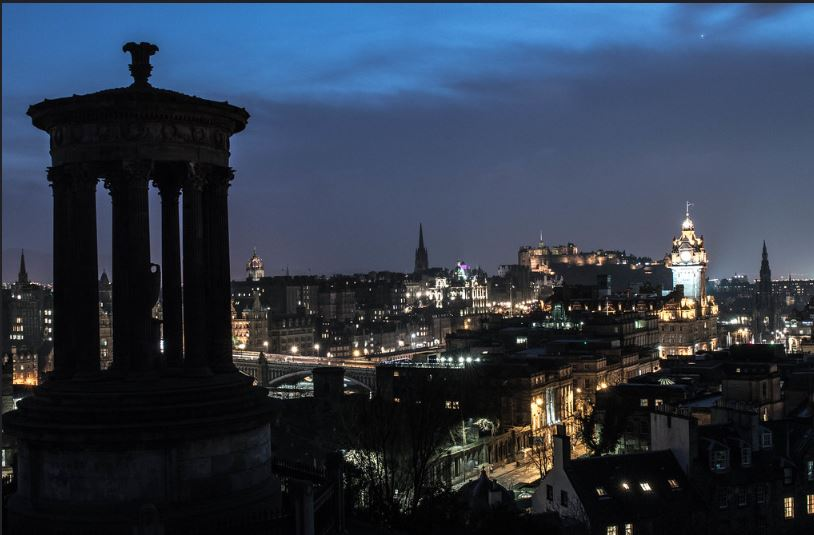
Fire: no
Smoke: no